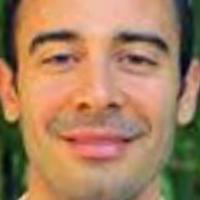
Age group: age 41-55